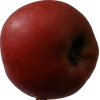
Label: Apple 17